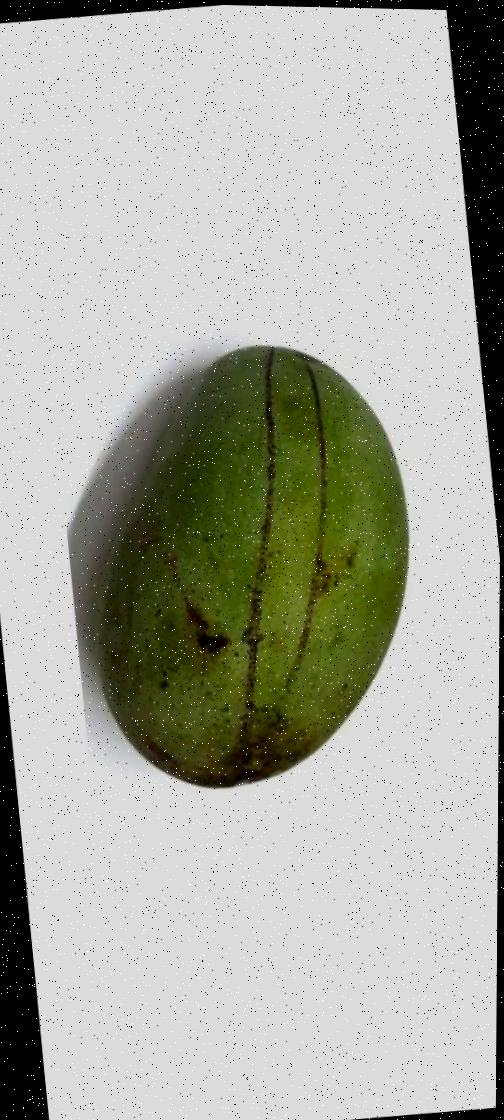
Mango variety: Fazli Shurmai